Erwin Eisch

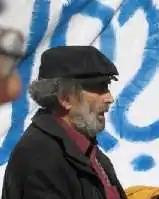
Eisch in 2008

Erwin Eisch (18 April 1927 – 25 January 2022) was a German artist who worked with glass. He was also a painter, draughtsman, and printmaker. Eisch's work in glass, along with that of his friend and colleague Harvey Littleton, embodies the ideas of the international studio glass movement. Eisch is considered a founder of the studio glass movement in Europe.